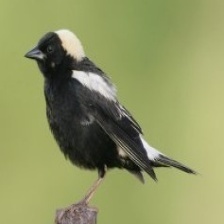
Species: BOBOLINK
Scientific name: DOLICHONYX ORYZIVORUS